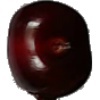
Label: Cherry 1